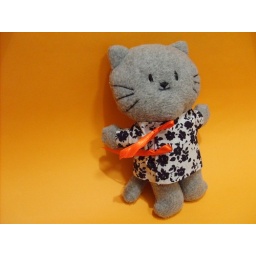
kitty Sara in chinese dress